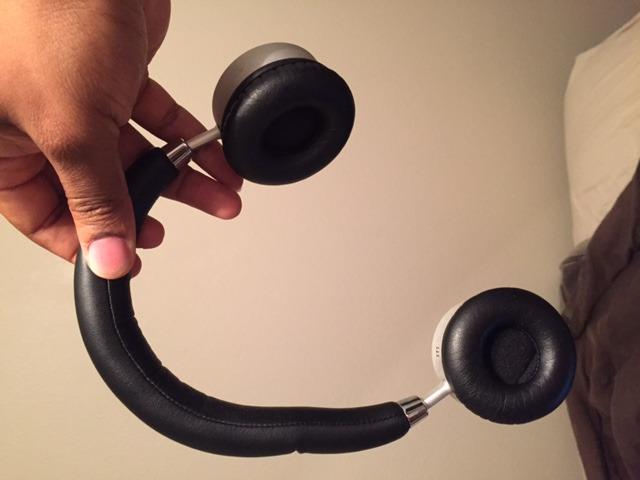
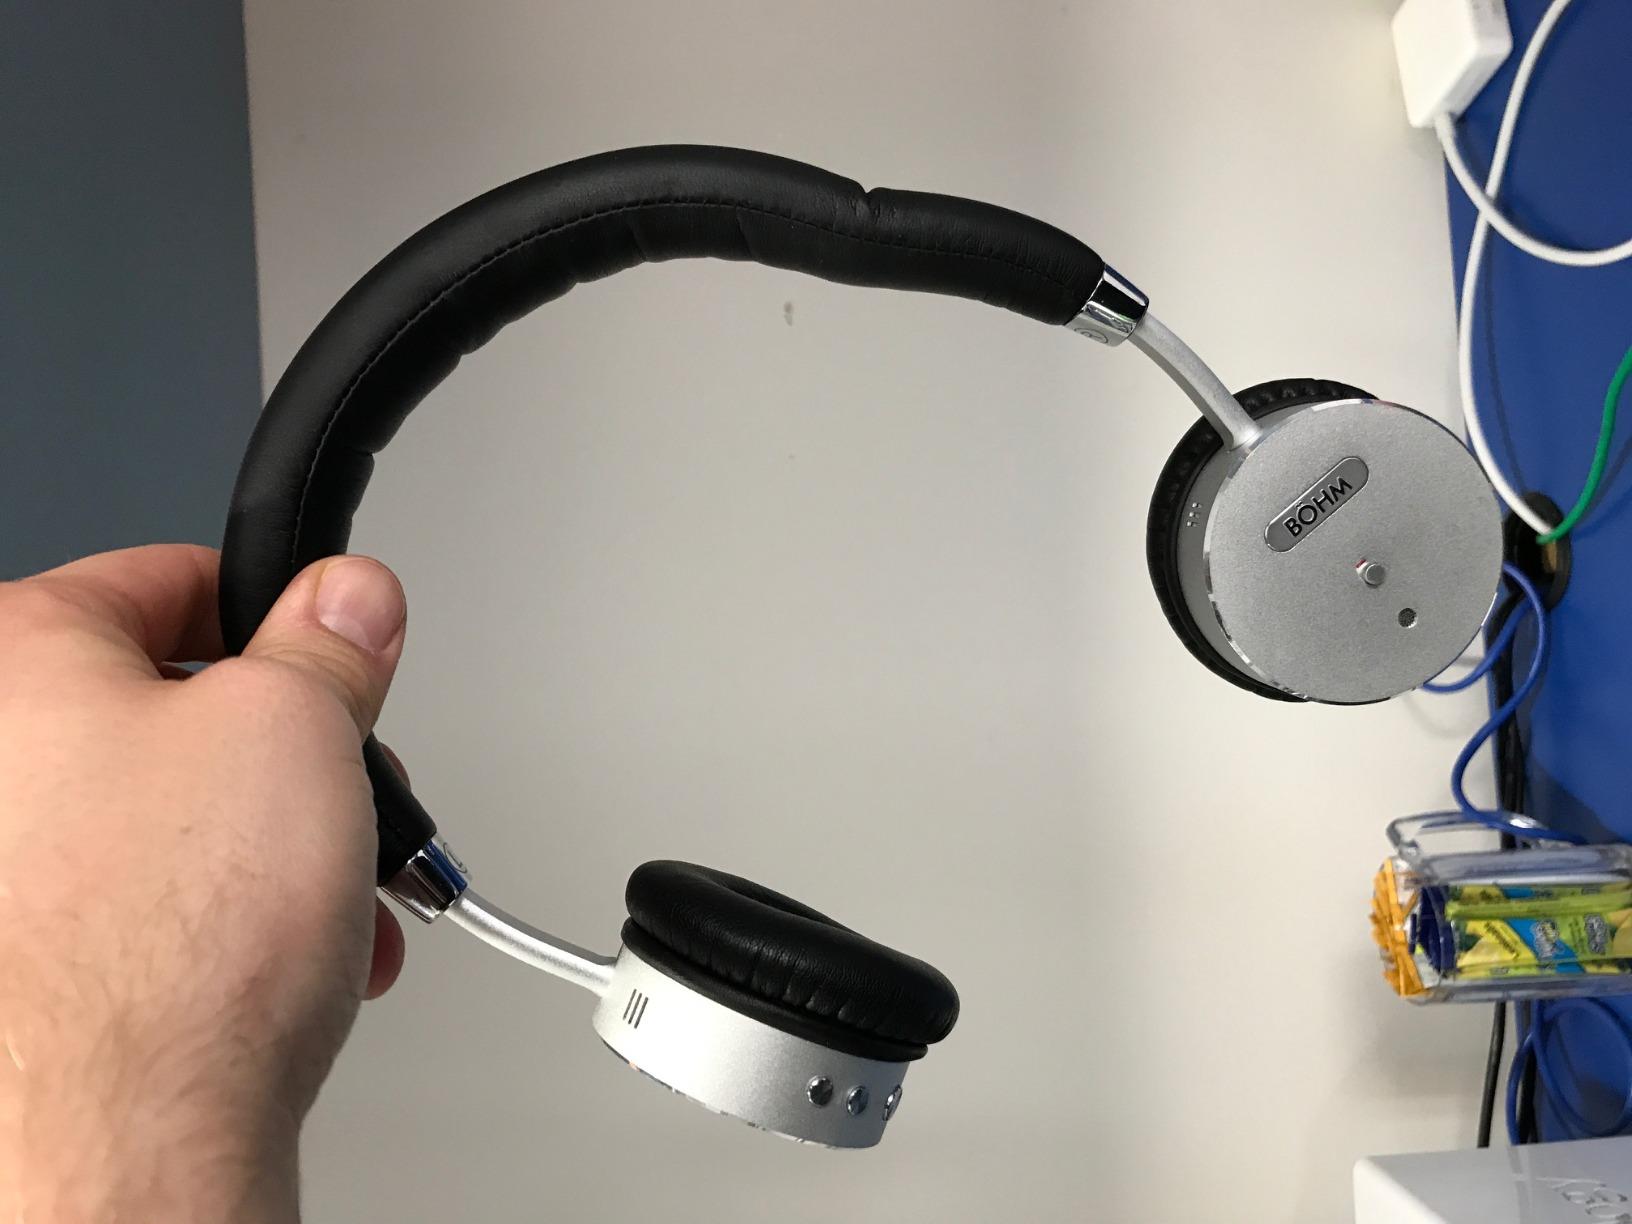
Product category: headphones
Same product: yes